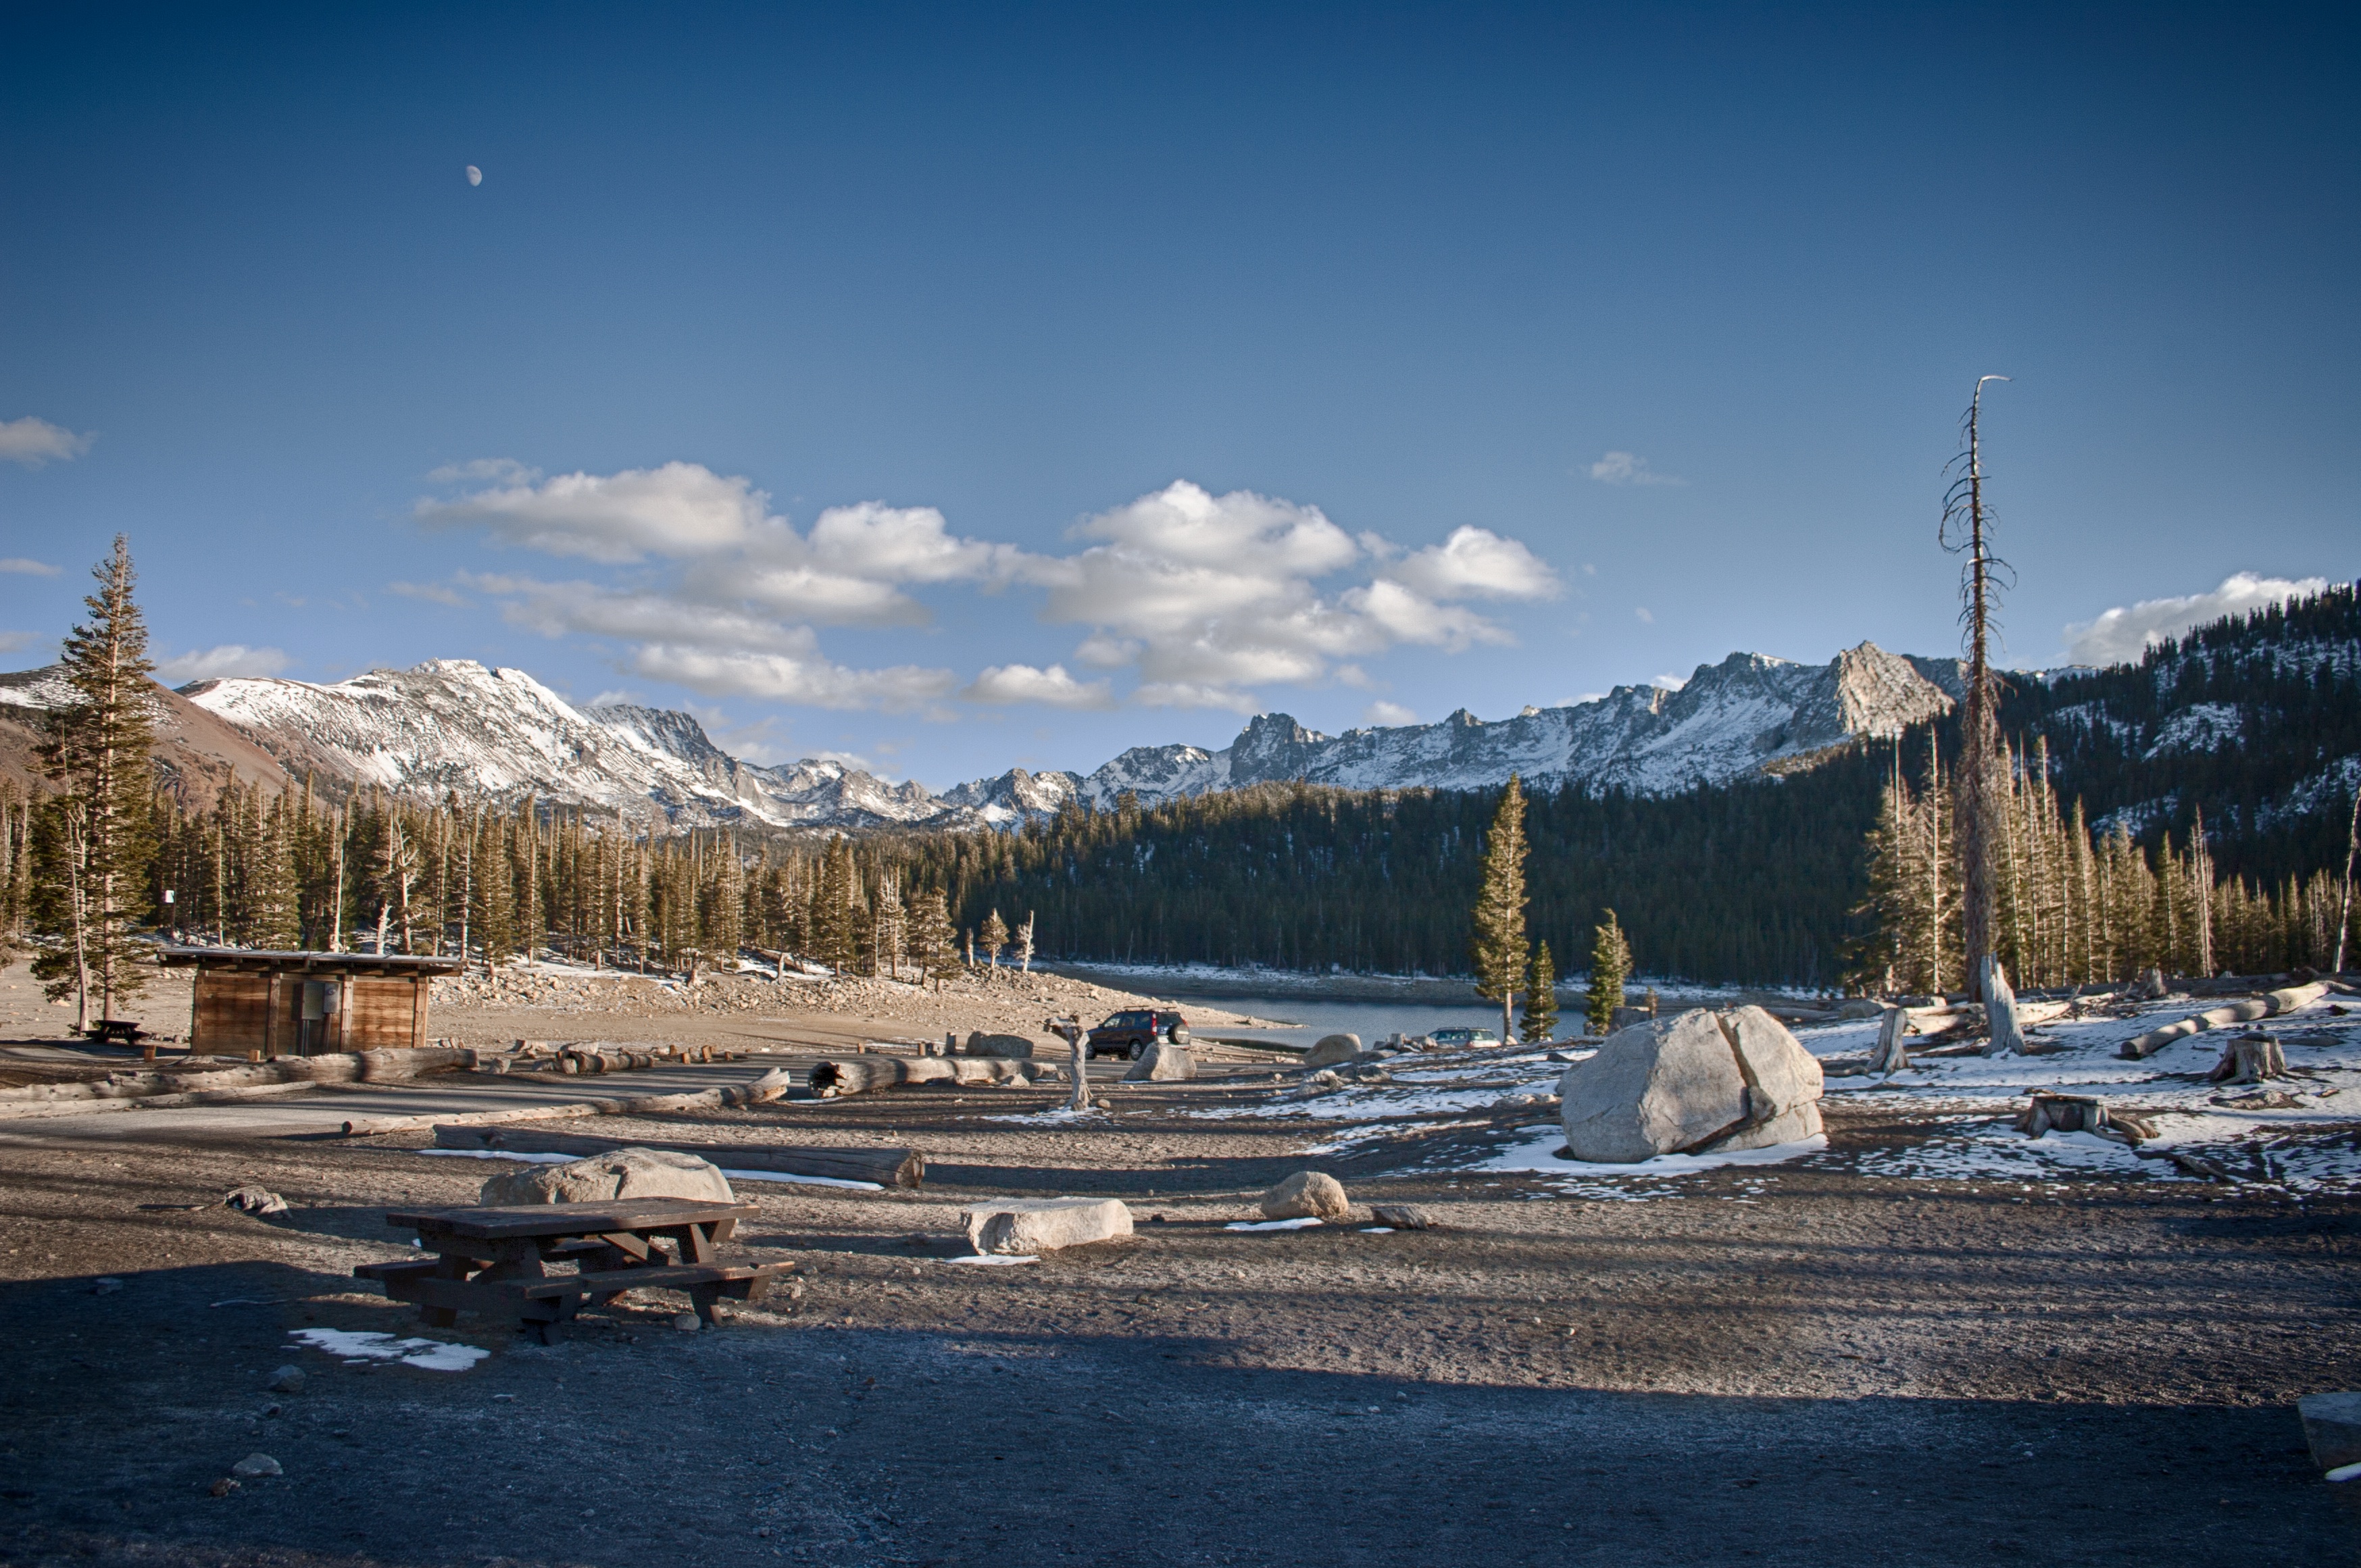
table, landscape, sea, mountain, snow, winter, cloud, lake, mountain range, panorama, pine, ice, weather, season, mountainous landforms